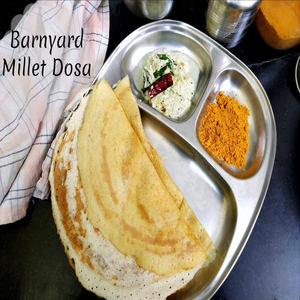
Dish: dosa